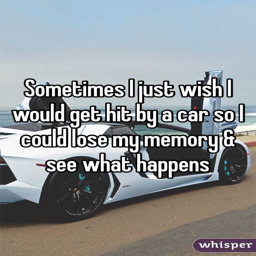
sometimes i just wish i would get hit by a car so i could lose my memory & see what happens